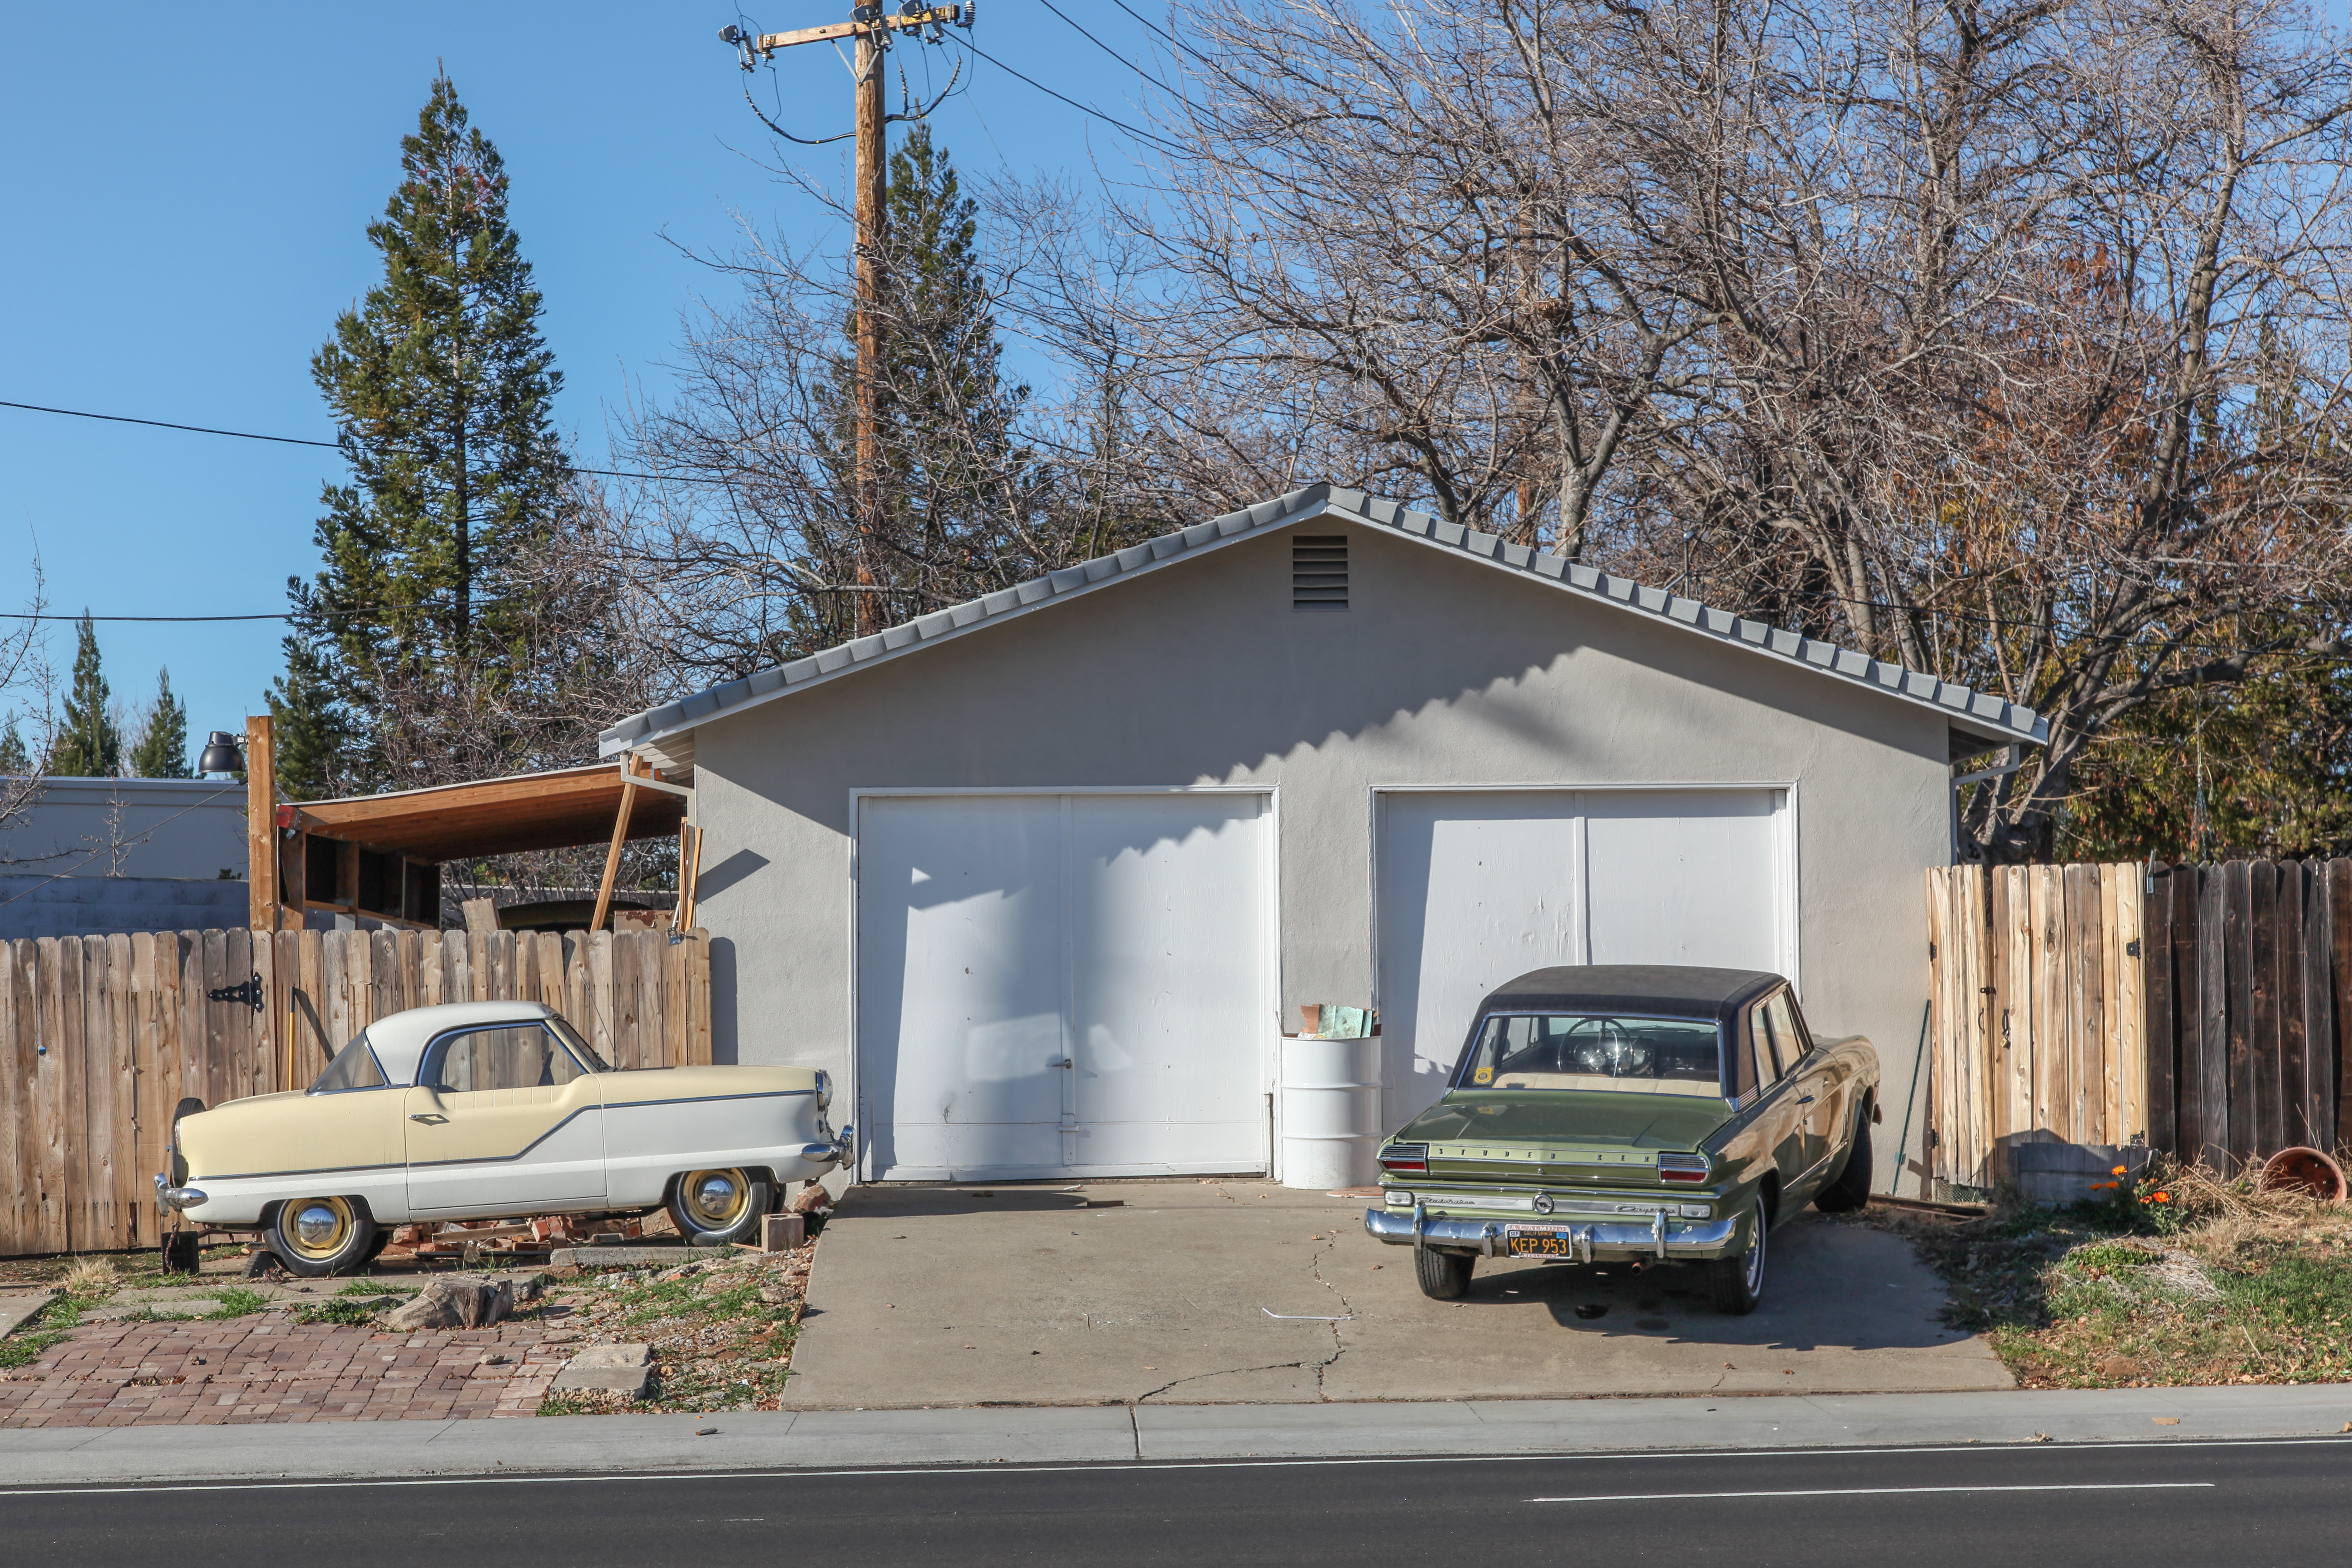
architecture, vintage, house, roof, building, home, shed, suburb, cottage, facade, property, cars, estate, siding, folsom, 3652014, 365the2014edition, real estate, residential area, outdoor structure